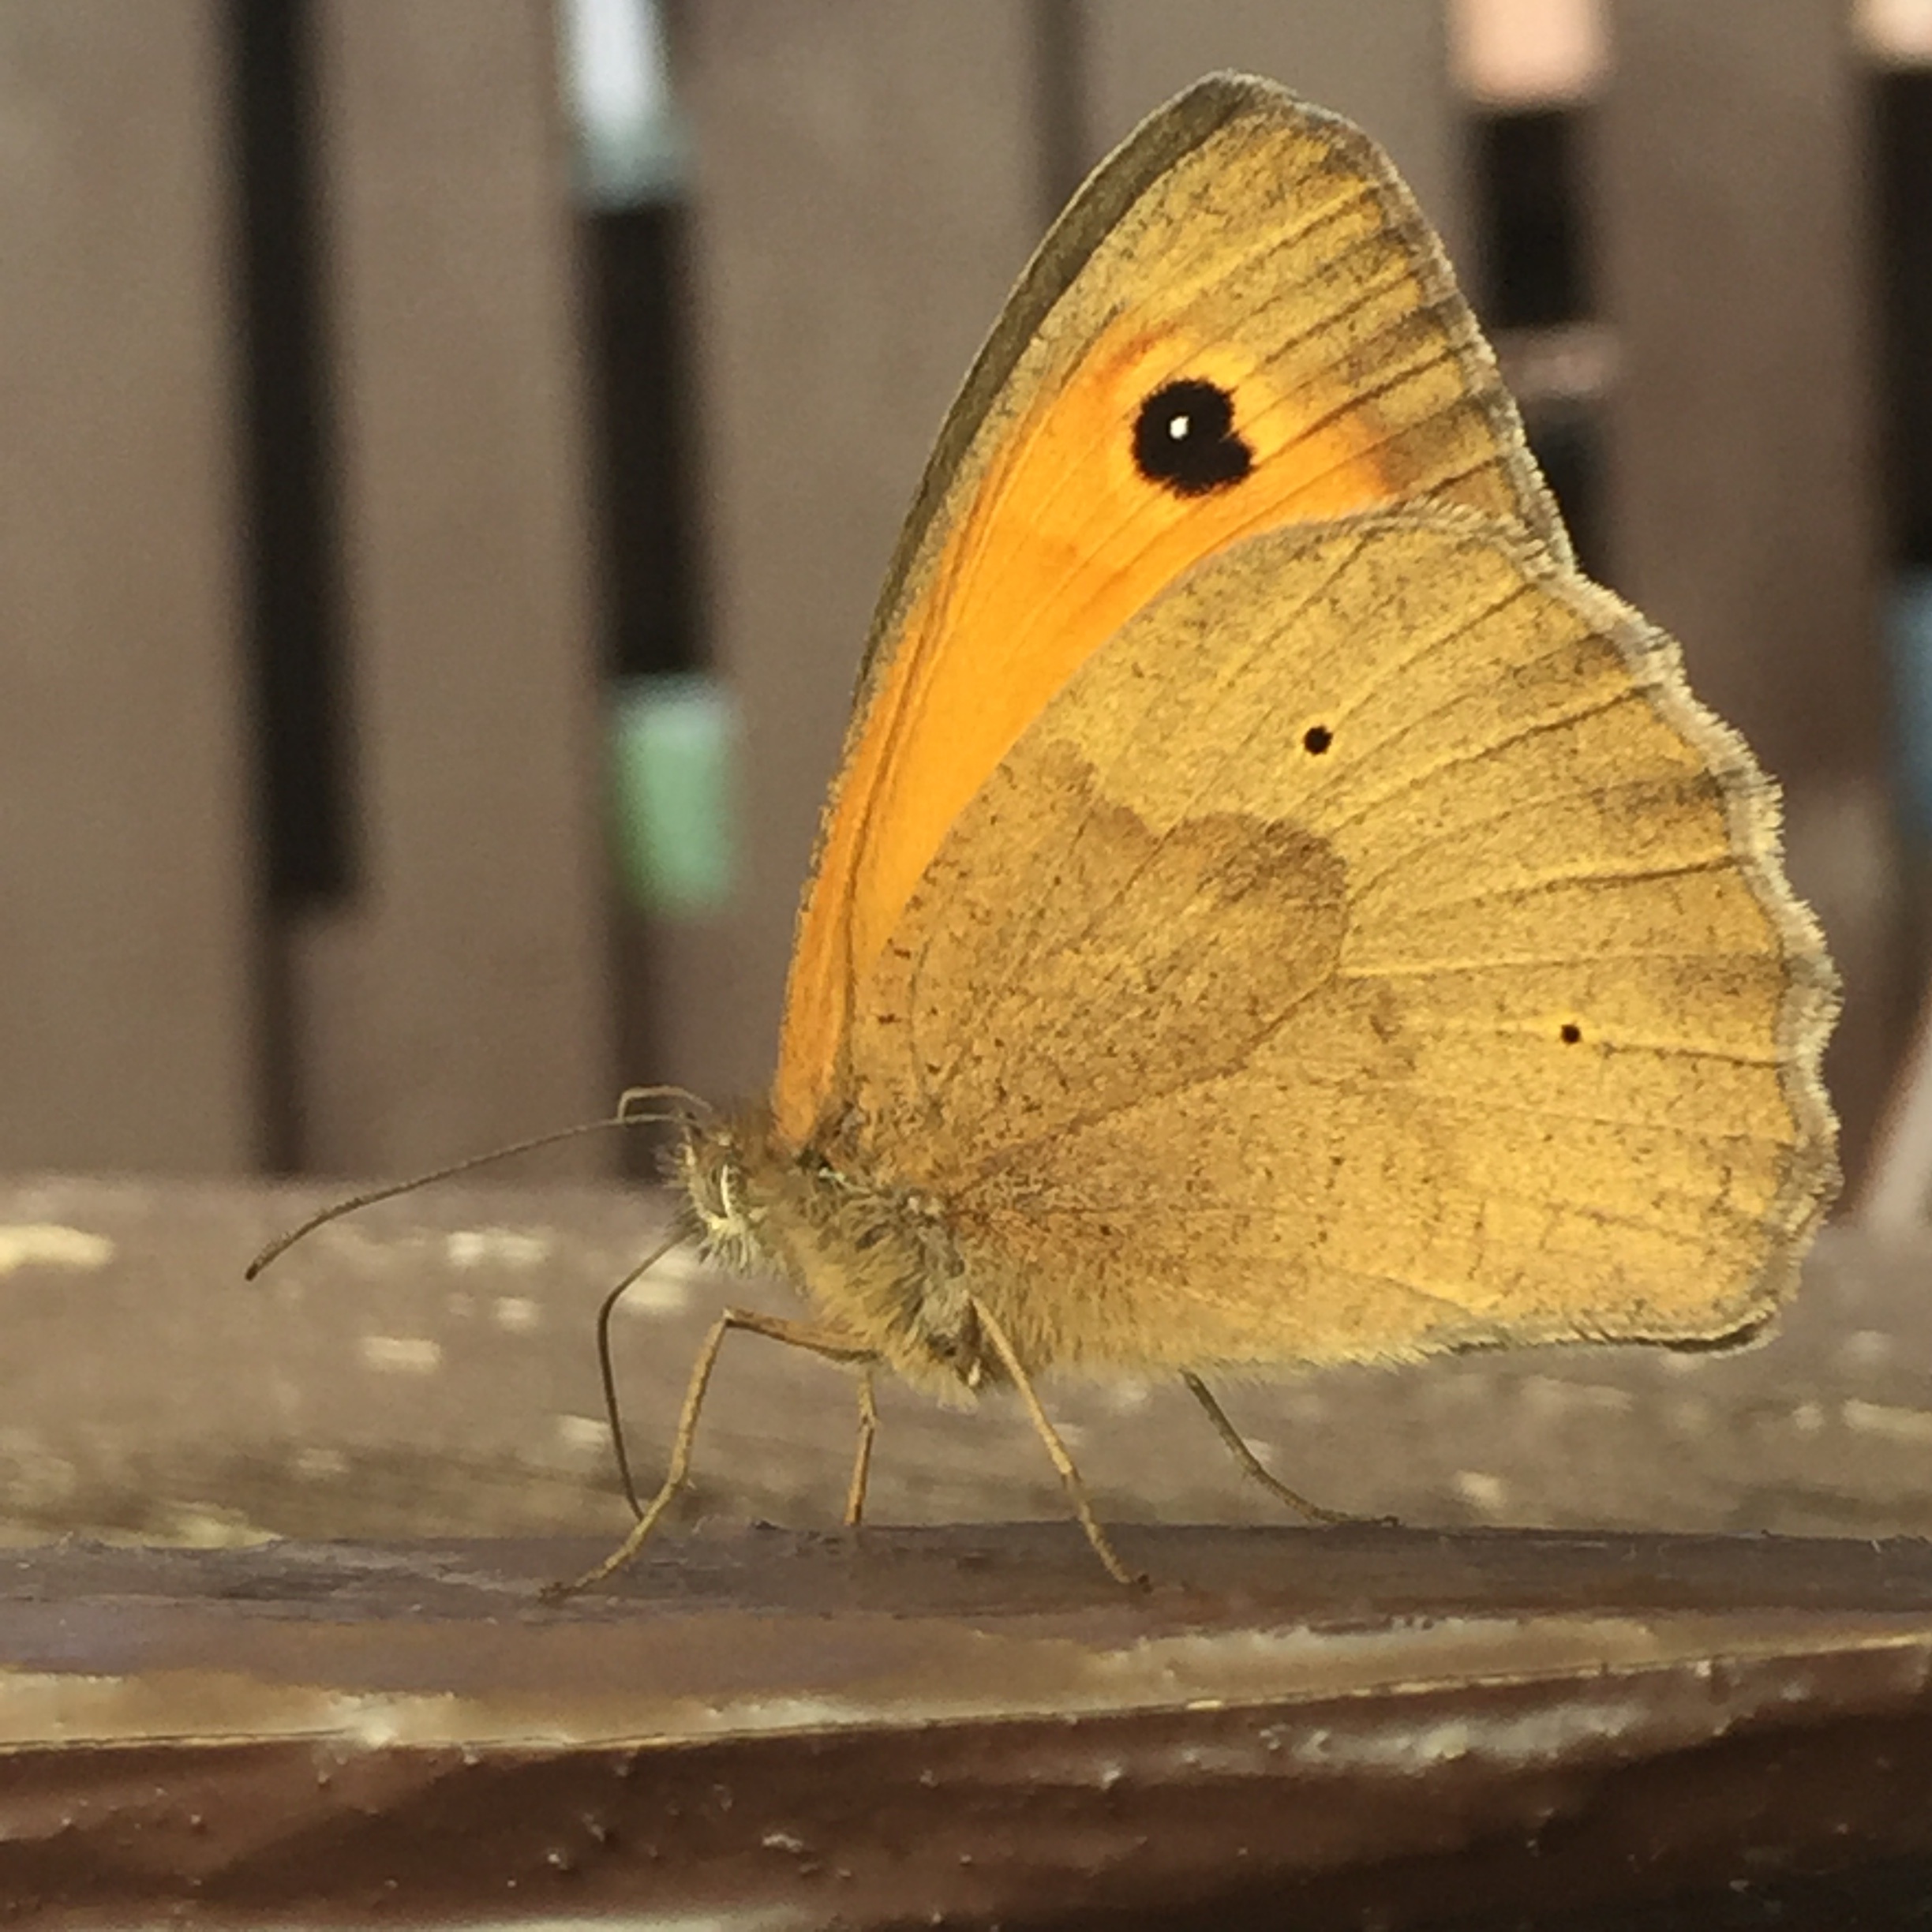
nature, wing, leaf, animal, summer, insect, moth, butterfly, yellow, close, fauna, invertebrate, close up, macro photography, arthropod, pollinator, moths and butterflies, lycaenid, colias